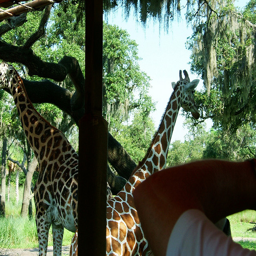
A herd of giraffe at a zoo standing on a lush green landscape.
Two giraffes standing off of a porch eating from trees.
A herd of giraffe feeding on tree leaves.
Two giraffes stand back to back and eat leaves
Two giraffes lounge in their habitat as a man takes photographs.